Extreme ultraviolet lithography

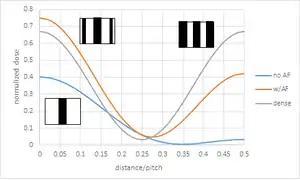
Assist feature OPC. Assist features help improve the image of isolated features (blue) to be more like dense features (gray). However, the more effective they are, the greater the risk that the assist feature will print (orange).

Assist features are often used to help balance asymmetry from non-telecentricity at different slit positions, due to different illumination angles, starting at the 7 nm node, where the pitch is ~ 41 nm for a wavelength ~13.5 nm and NA=0.33, corresponding to k1 ~ 0.5. However, the asymmetry is reduced but not eliminated, since the assist features mainly enhance the highest spatial frequencies, whereas intermediate spatial frequencies, which also affect feature focus and position, are not much affected. The coupling between the primary image and the self images is too strong for the asymmetry to be eliminated by assist features; only asymmetric illumination can achieve this. Assist features may also get in the way of access to power/ground rails. Power rails are expected to be wider, which also limits the effectiveness of using assist features, by constraining the local pitch. Local pitches between 1× and 2× the minimum pitch forbid assist feature placement, as there is simply no room to preserve the local pitch symmetry. In fact, for the application to the two-bar asymmetry case, the optimum assist feature placement may be less than or exceed the two-bar pitch. Depending on the parameter to be optimized (process window area, depth of focus, exposure latitude), the optimum assist feature configuration can be very different, e.g., pitch between assist feature and bar being different from two-bar pitch, symmetric or asymmetric, etc..